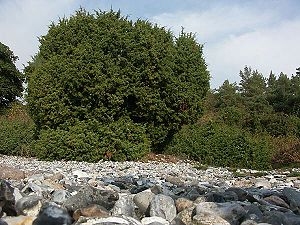
Flint / Dannelse
Flintestensområde ved Rügen
Ildsten også kendt som flint, flintsten eller flintesten, er en hård sten som hovedsageligt består af kvarts med et glasagtigt udseende. De har mange gange kalk på ydersiden, i huller og flintesten findes normalt sammen med kridt og/eller gips. De hvide pletter på flints yderside kan også være opal, der ikke som kalk bruser op hvis man drypper syre på.